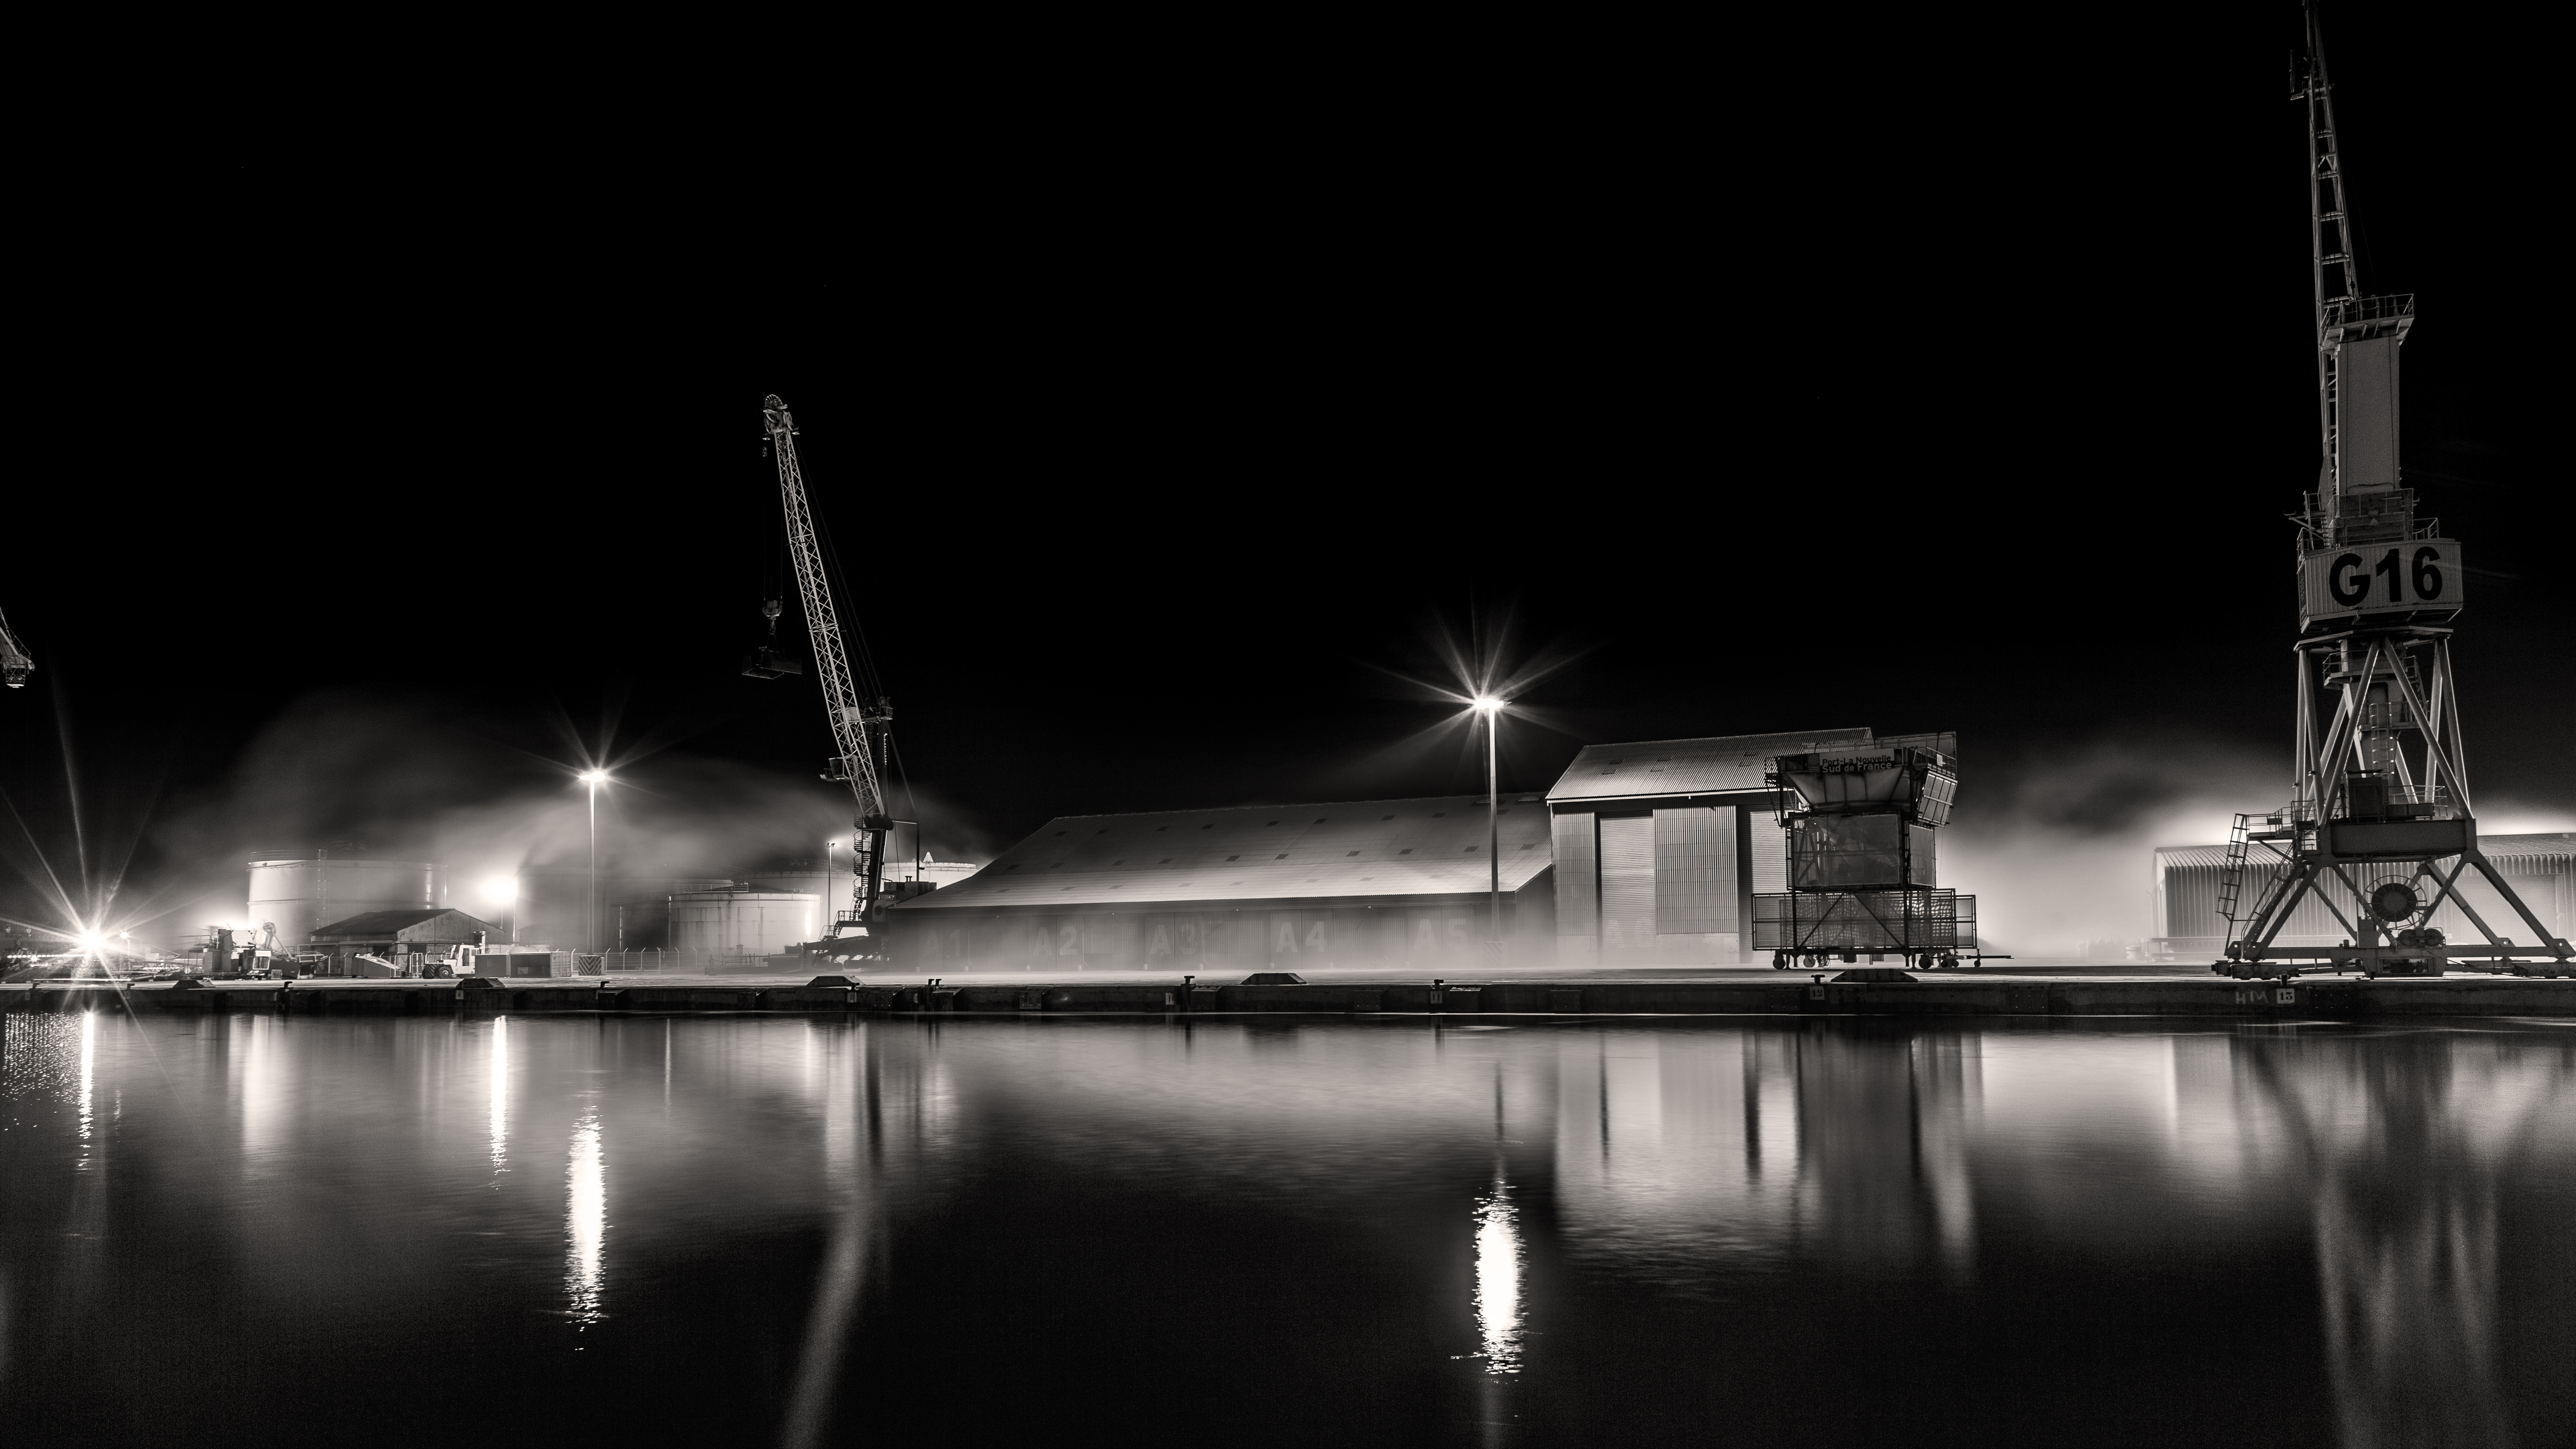
water, light, black and white, fog, skyline, night, photography, skyscraper, cityscape, reflection, darkness, street light, port, monochrome, lighting, bw, blackandwhite, noiretblanc, brume, nightscape, waterscape, nb, portlanouvelle, brouillard, poussire, monochrome photography